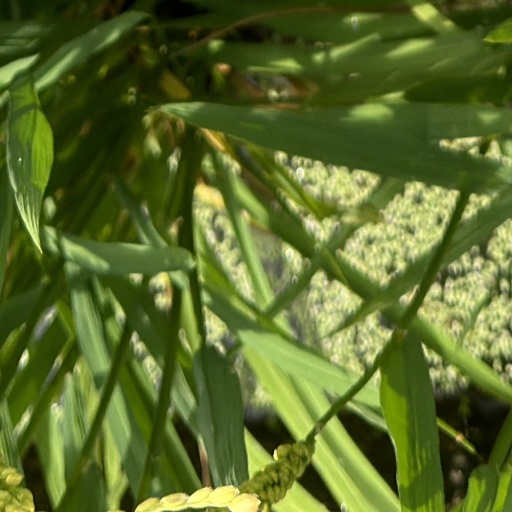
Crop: rice